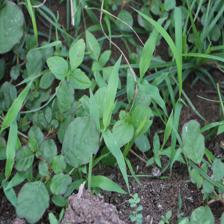
Label: BroadLeafWeed